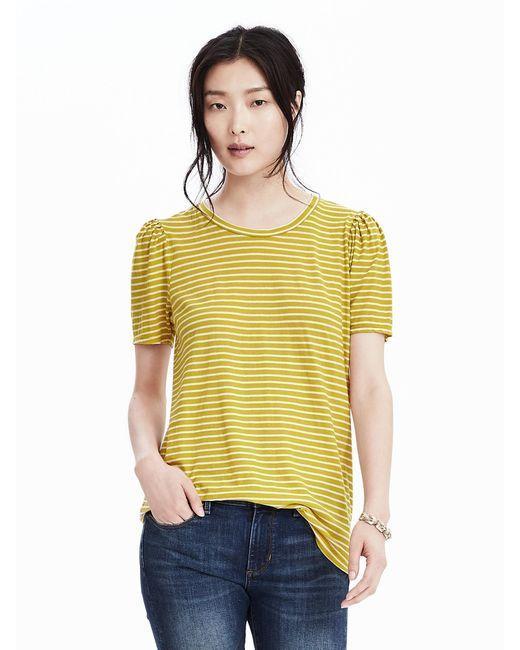
Gelbes gestreiftes lässiges Baumwoll-T-Shirt